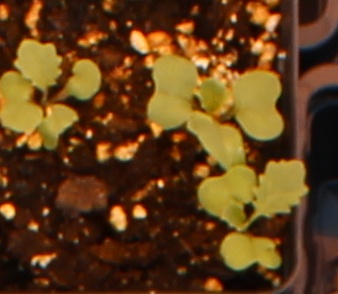
Label: Canola